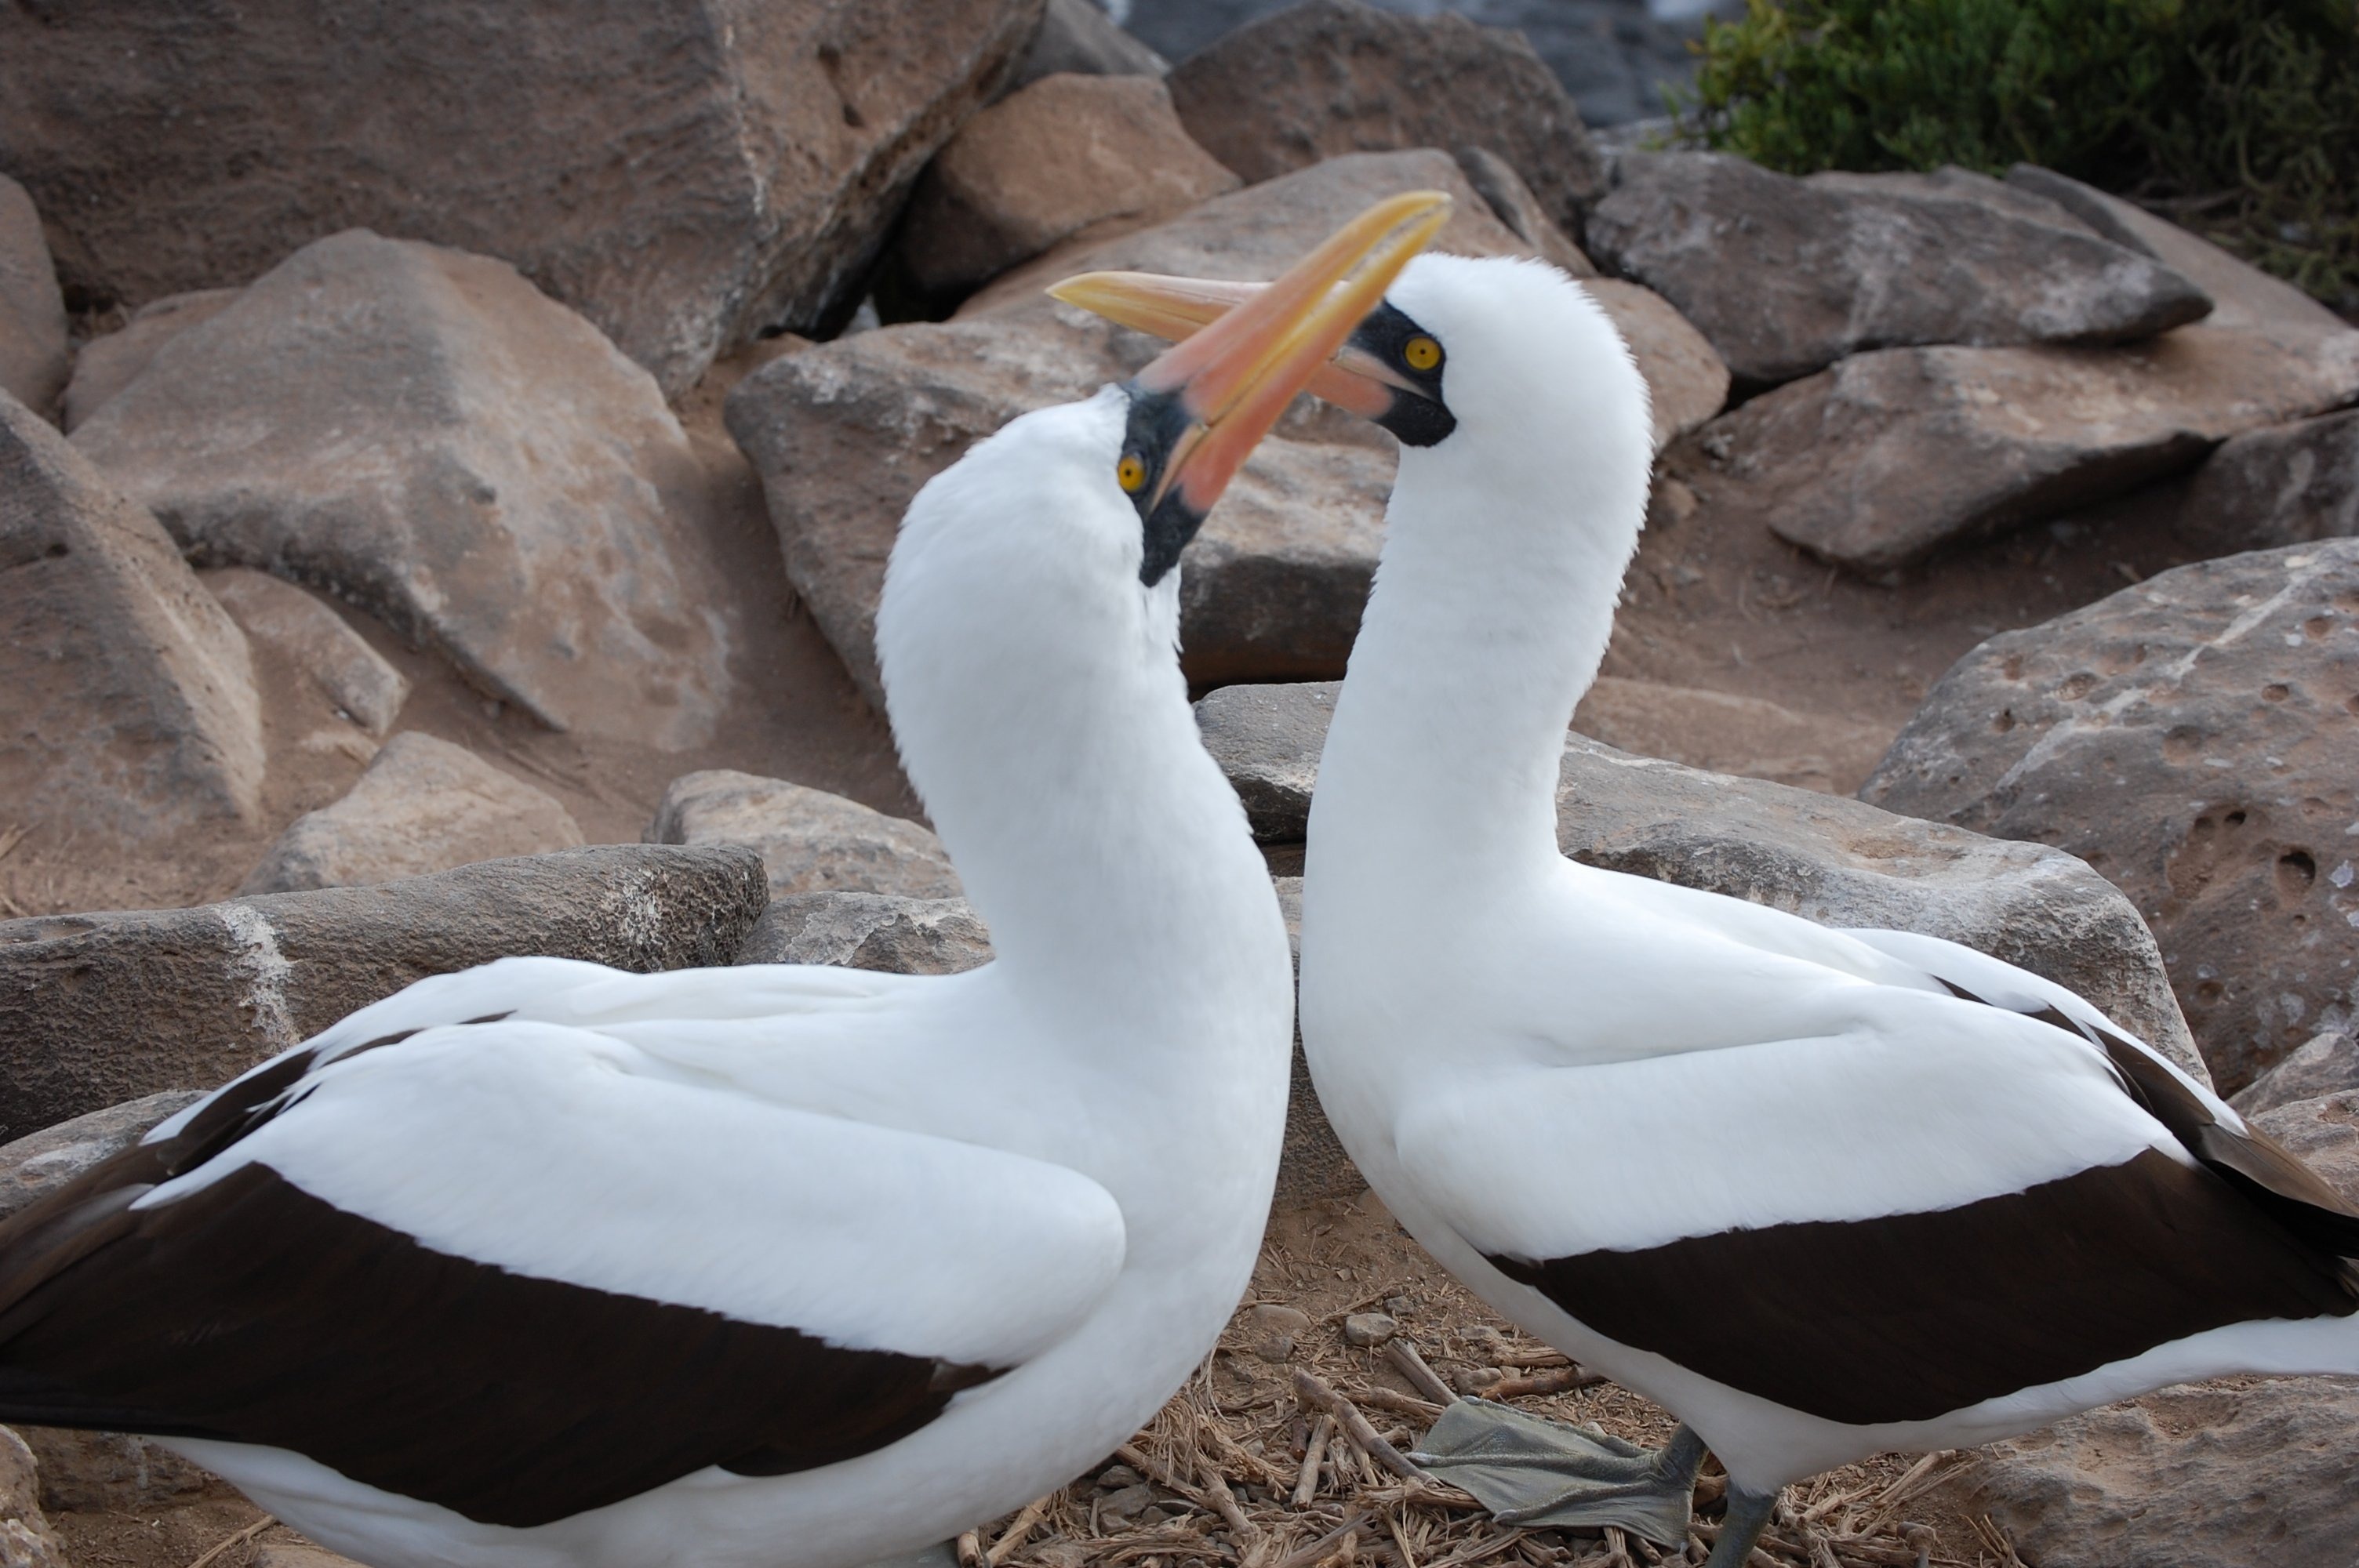
nature, bird, seabird, wildlife, beak, macro, rocky, fauna, close up, rocks, outside, vertebrate, waterfowl, water bird, gannet, entwined, ducks geese and swans, suliformes, mating ritual, nazca boobie